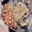
Label: frog